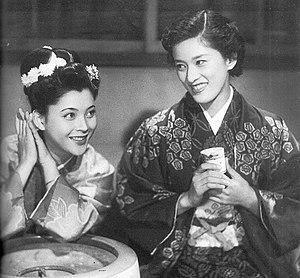
Un couple est un film japonais réalisé par Mikio Naruse, sorti en 1953 au Japon.
Yōko Sugi, née le 28 octobre 1928 à Tokyo et morte le 15 mai 2019 à Tokyo, est une actrice japonaise.